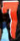
Number: 7